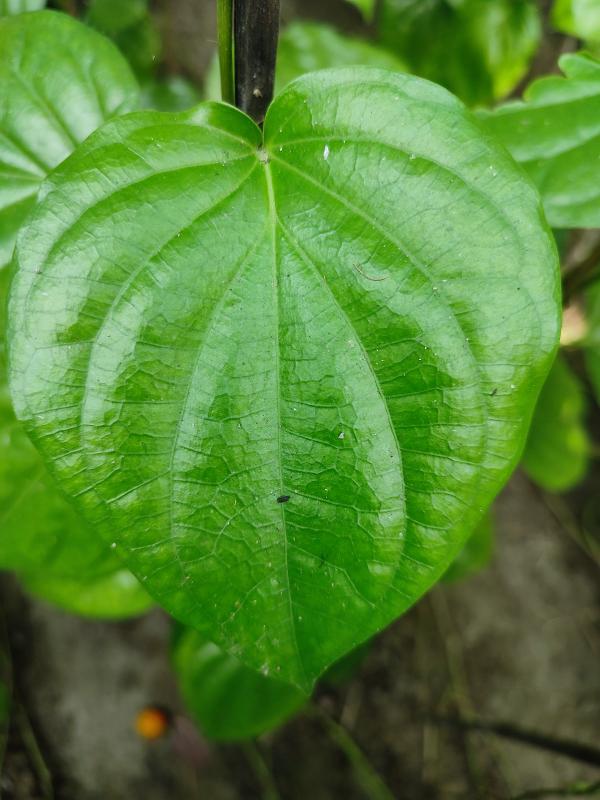
Label: Healthy_Leaf